Monsoon trough

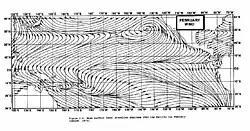
February position of the ITCZ and monsoon trough in the Pacific Ocean, depicted by area of convergent streamlines offshore Australia and in the equatorial eastern Pacific

Monsoon troughing in the western Pacific reaches its zenith in latitude during the late summer when the wintertime surface ridge in the opposite hemisphere is the strongest. It can reach as far as the 40th parallel in East Asia during August and the 20th parallel in Australia during February. Its poleward progression is accelerated by the onset of the summer monsoon which is characterized by the development of lower air pressure over the warmest part of the various continents. In the Southern Hemisphere, the monsoon trough associated with the Australian monsoon reaches its most southerly latitude in February, oriented along a west-northwest/east-southeast axis. North-south-oriented mountain barriers, like the Rockies and the Andes, and large massifs, such as the Plateau of Tibet, also influence atmospheric flow.